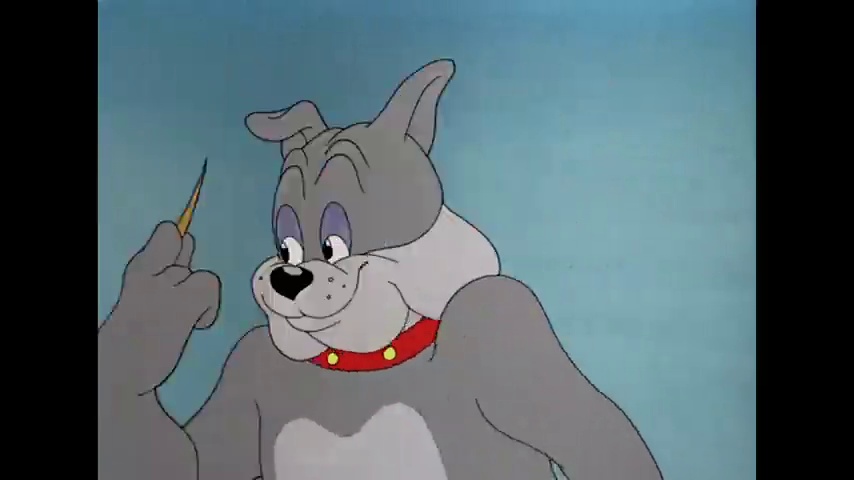
Portrait style: Cartoon Portrait